Calvin Pace

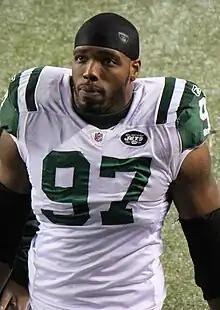
Pace with the New York Jets in 2011

Calvin Lamar Pace (born October 28, 1980) is an American former professional football player who was a linebacker in the National Football League (NFL). He was selected by the Arizona Cardinals in the first round (18th overall) in the 2003 NFL draft. He played college football for the Wake Forest Demon Deacons.